Arbo Valdma

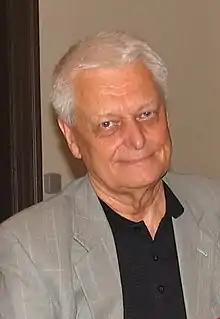
Arbo Valdma in 2007

Arbo Valdma (born 20 February 1942 in Pärnu) is an Estonian pianist and music pedagogue. He is a professor of piano at the University of Music in Cologne (Germany). He received his musical education at the Tallinn Conservatory (Estonia) under Bruno Lukk (himself a student of Arthur Schnabel and Paul Hindemith) and later with Nina Emelyanova (a former student of Samuel Feinberg) at the Tchaikovsky Conservatory in Moscow (Masters and Doctorate degrees).